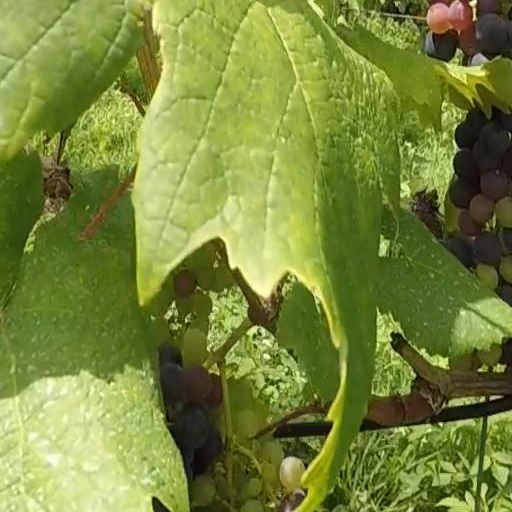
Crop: grape